Field target

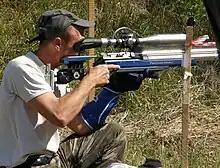

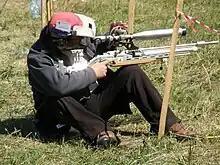

Pistols are far less common than rifles in FT, and they are shot in special events designed to accommodate the differences in shooting style.